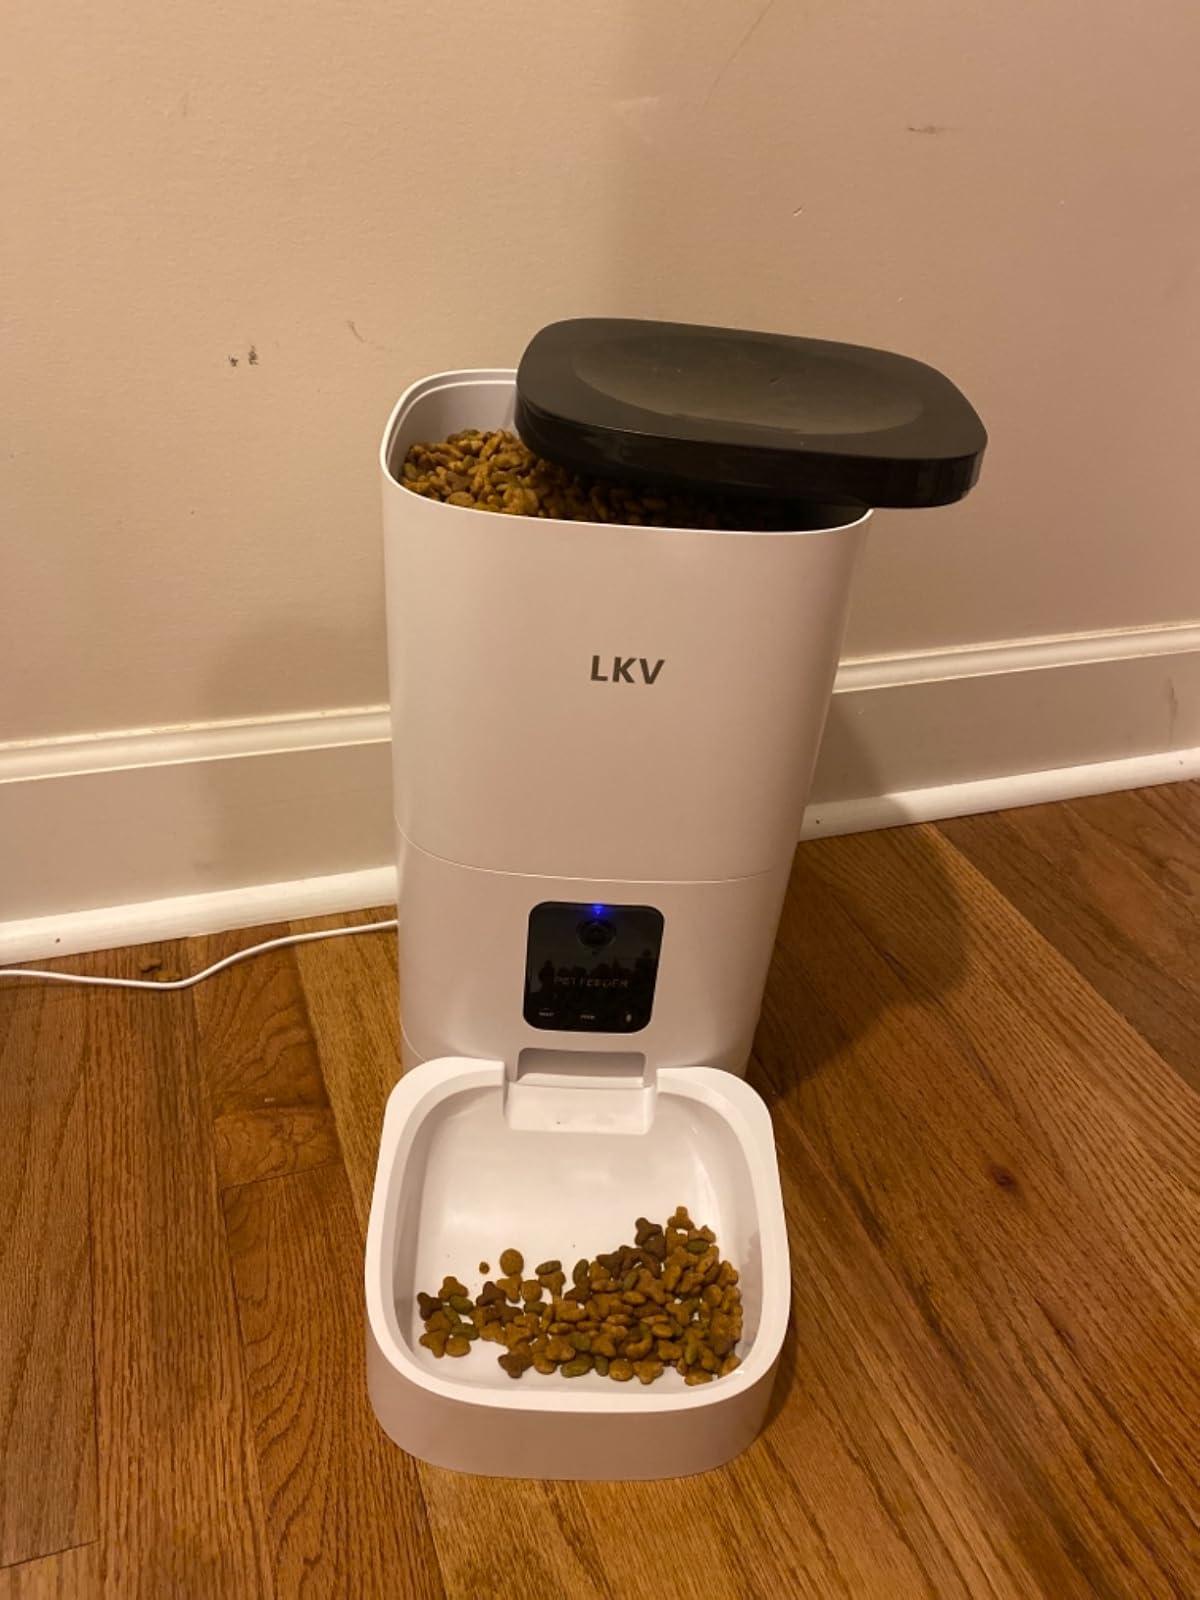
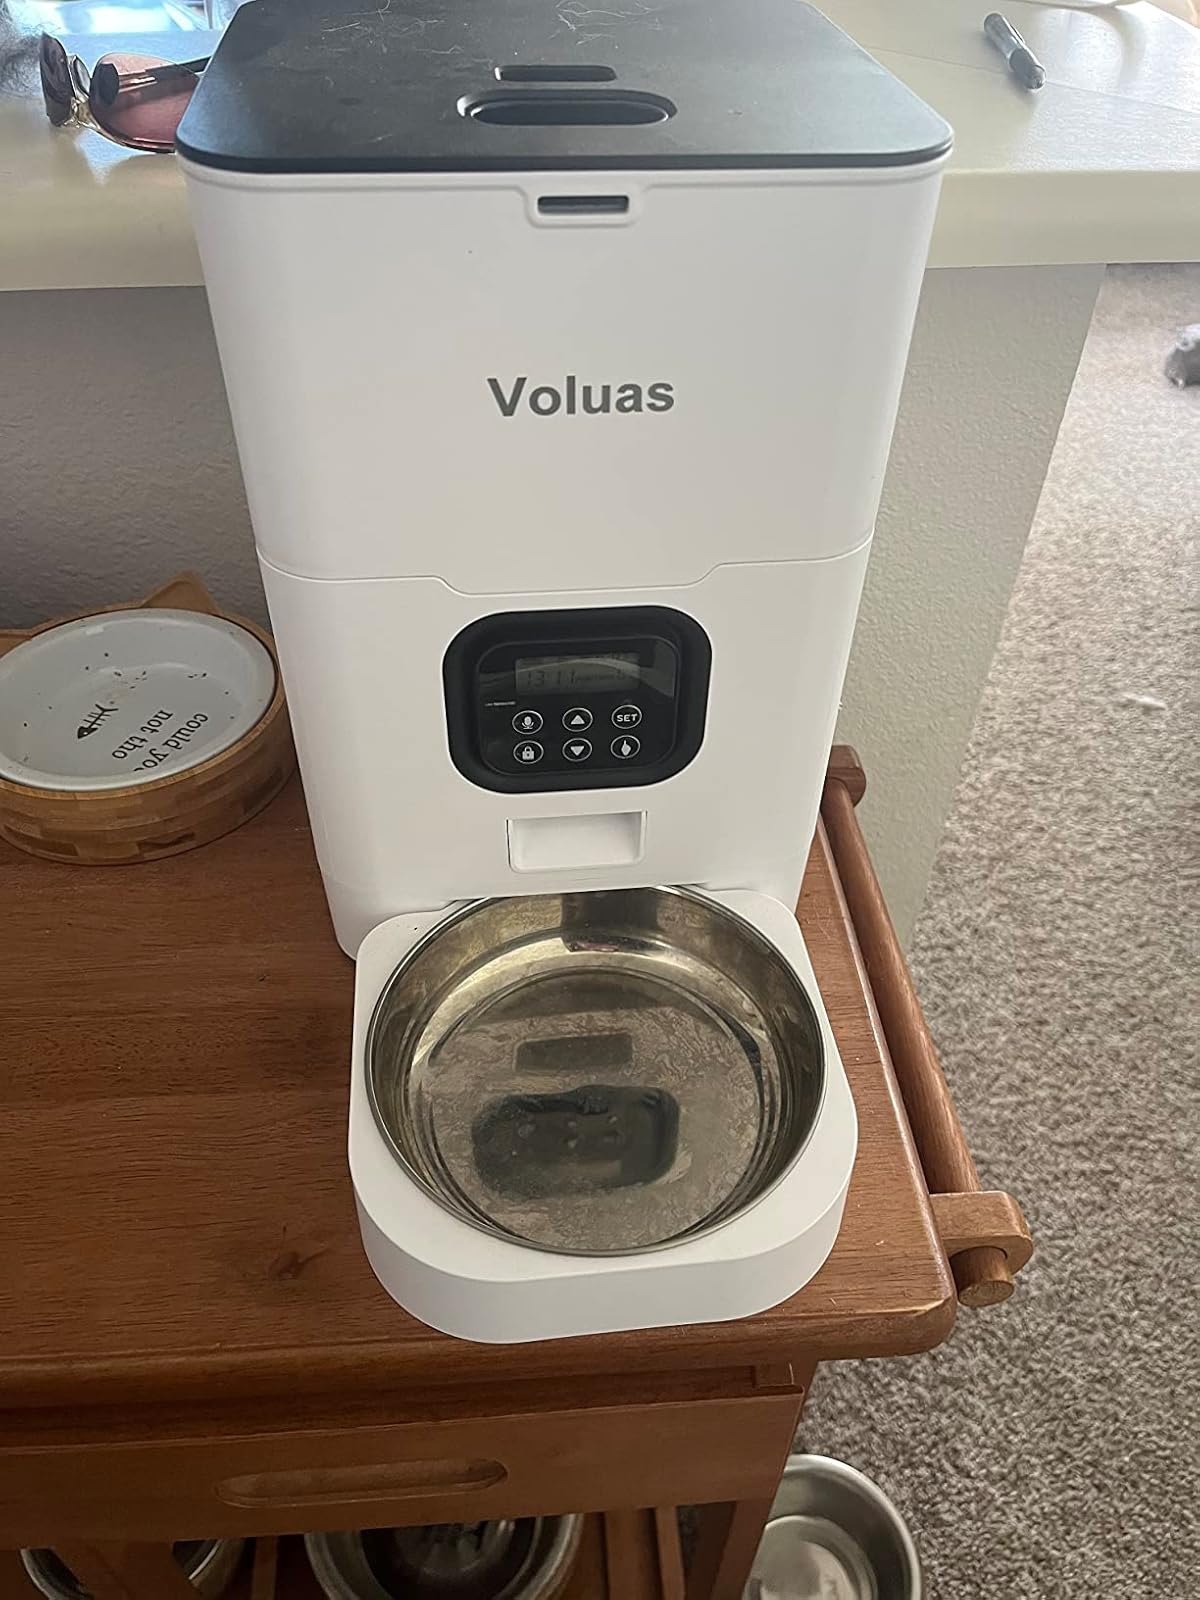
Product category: items_feeder
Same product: no